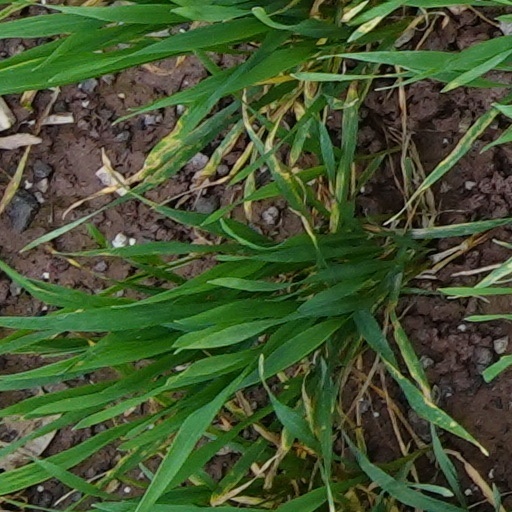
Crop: wheat